Claire Taylor

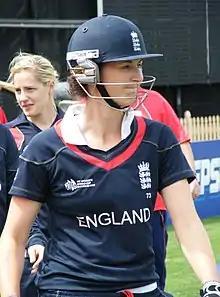
Taylor and Charlotte Edwards "(pictured)" were England's leading run-scorers between 2000 and 2010, accumulating over 3,000 runs each.

Ahead of a tour by the England women to New Zealand and Australia, Taylor competed in the State League, a one-day competition in New Zealand, for the Canterbury Magicians. She finished the tournament in the top-five batsmen, scoring 252 runs at an average of 42.00. Unfortunately for England, her good form did not continue into the international matches: in her seven ODI matches, she scored 87 runs. She continued to struggle at the start of the 2003 English domestic season, prompting "Wisden" to report that she "had barely scraped a run" in the County Championship matches. Despite her struggles, she survived an overhaul of the England squad, in which seven of the players who had toured Australia and New Zealand had been dropped. She repaid the faith shown in her, striking centuries in both Test matches against South Africa. The first, a score of 177 runs, was the highest total she made in Test cricket, and was scored over six and a half hours, and was just twelve runs short of the highest by any England woman. Two weeks later, she became one of only five women, as of 2012, to have scored centuries in consecutive Test matches, when she scored 131 runs at Taunton. Her performances in the ODI series were less eye-catching, but a half-century in the first match helped her finish second to Laura Newton as England's leading run-scorer.